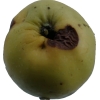
Label: Apple 13